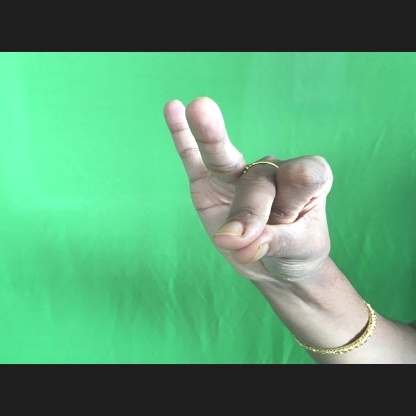
Mudra: Bramaram